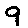
Label: 9